Horseshoe bat

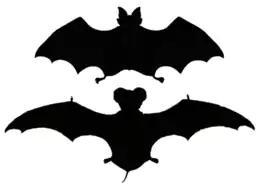
Two bat silhouettes. The top, a horseshoe bat, has shorter, broad wings. The second, a free-tailed bat, has very long and narrow wings.

Horeshoe bats have very small eyes and their field of vision is limited by their large nose-leafs; thus, vision is unlikely to be a very important sense. Instead, they use echolocation to navigate, employing some of the most sophisticated echolocation of any bat group. To echolocate, they produce sound through their nostrils. While some bats use frequency-modulated echolocation, horseshoe bats use constant-frequency echolocation (also known as single-frequency echolocation). They have high duty cycles, meaning that when individuals are calling, they are producing sound more than 30% of the time. The use of high duty, constant-frequency echolocation aids in distinguishing prey items based on size. These echolocation characteristics are typical of bats that search for moving prey items in cluttered environments full of foliage. They echolocate at particularly high frequencies for bats, though not as high as hipposiderids relative to their body sizes, and the majority concentrate most of the echolocation energy into the second harmonic. The king horseshoe bat ("R. rex") and the large-eared horseshoe bat ("R. philippensis") are examples of outlier species that concentrate energy into the first harmonic rather than the second. Their highly furrowed nose-leafs likely assist in focusing the emission of sound, reducing the effect of environmental clutter. The nose-leaf in general acts like a parabolic reflector, aiming the produced sound while simultaneously shielding the ear from some of it.